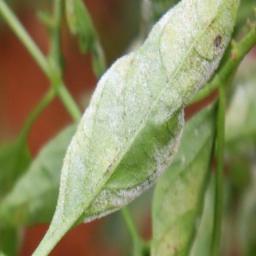
Label: powdery mildew